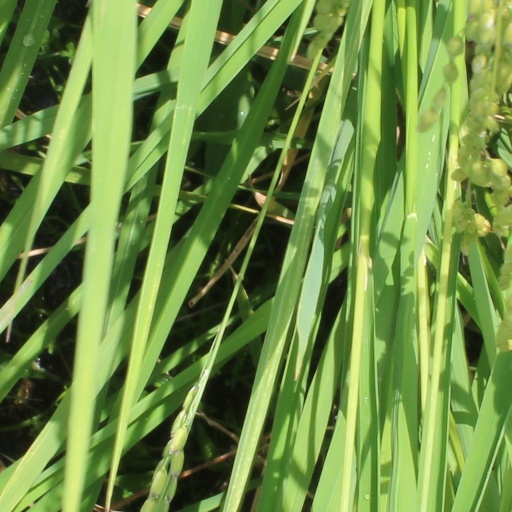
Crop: rice